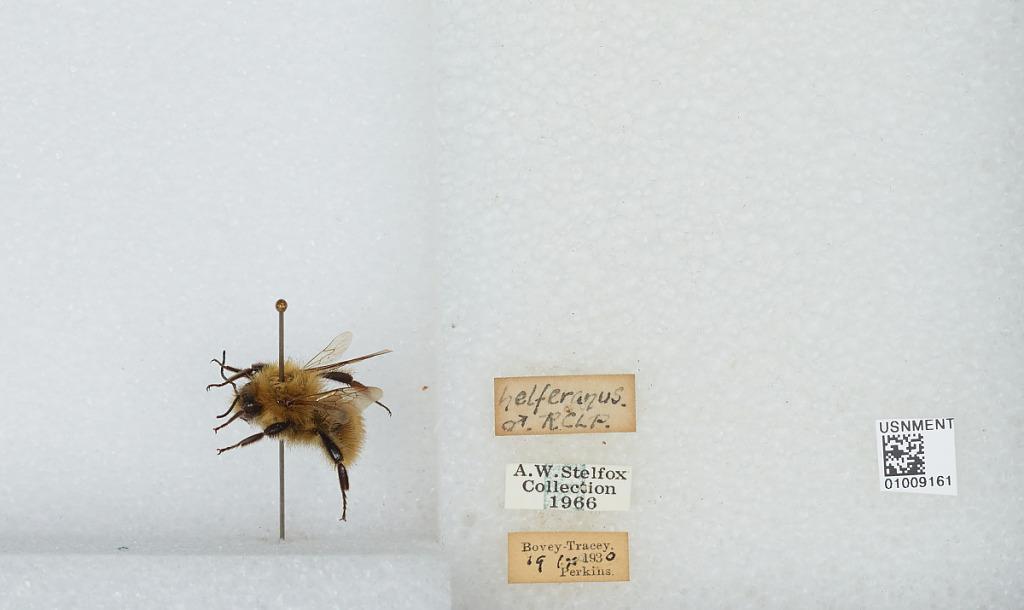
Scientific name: Bombus (Thoracobombus) humilis Illiger
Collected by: Perkins
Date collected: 1930-9-19
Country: United Kingdom
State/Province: England
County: Devon
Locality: Bovey Tracey
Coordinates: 50.5935, -3.67283